Liza Minnelli

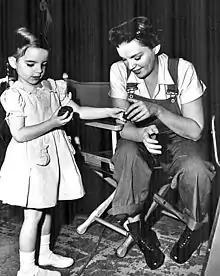
Minnelli with her mother on the set of "Summer Stock" in 1950

Minnelli's first performing experience on film was at age three appearing in the final scene of the musical "In the Good Old Summertime" (1949); the film stars Garland and Van Johnson. In 1961 she moved to New York City, attending High School of Performing Arts and later, Chadwick School.